Next Goal Wins (2023 film)

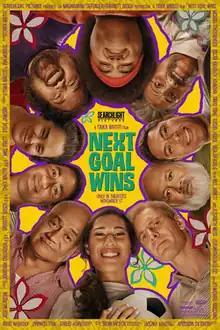
Theatrical release poster

Next Goal Wins is a 2023 American sports comedy drama film directed by Taika Waititi, who co-wrote it with Iain Morris. Based on the 2014 documentary of the same name by Mike Brett and Steve Jamison, it stars Michael Fassbender as Thomas Rongen, with Oscar Kightley, Kaimana, David Fane, Rachel House, Beulah Koale, Will Arnett, and Elisabeth Moss.